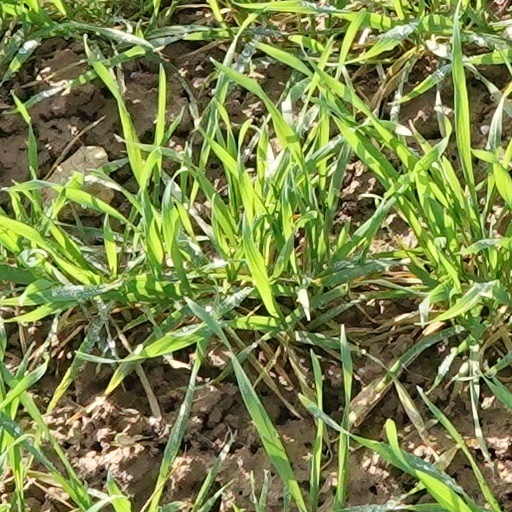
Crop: wheat